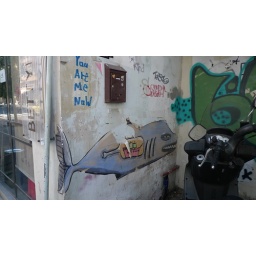
Ship in a bottle in a fish